Rising Above (2007)

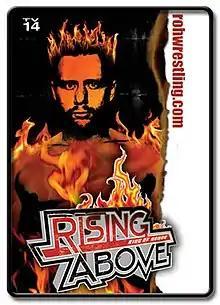
Promotional poster featuring Nigel McGuinness

Rising Above (2007) was the inaugural Rising Above professional wrestling pay-per-view (PPV) event promoted by Ring of Honor. It took place on December 29, 2007, from the Manhattan Center in New York, New York and first aired on March 7, 2008.